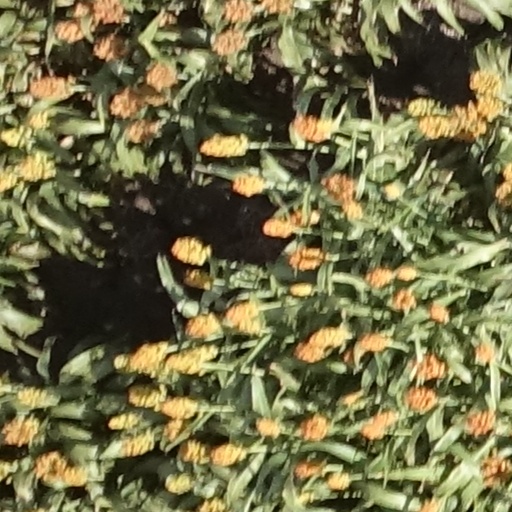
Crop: sorghum